Postage stamps and postal history of San Marino

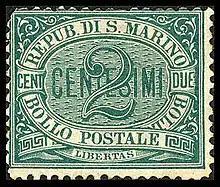
A 1877 San Marino stamp

The postal history of San Marino can be traced to October 7, 1607, with the introduction of public postal services. The republic's postal needs were handled by a post office in nearby Rimini, Italy; the first San Marino post office opened in 1833.